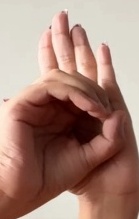
ASL sign: 0